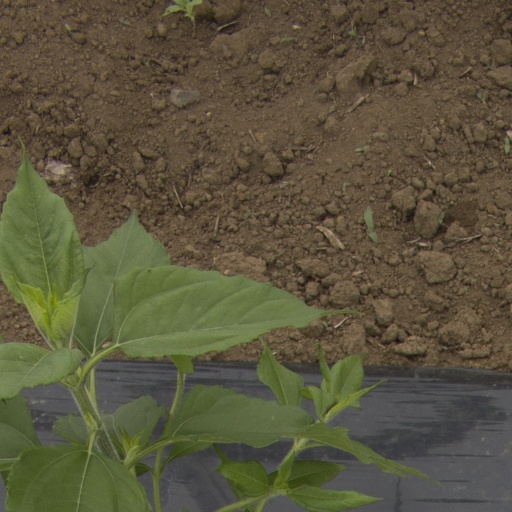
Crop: Jerusalem artichoke